1906–07 MPHL season

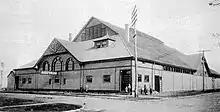
Exterior of wooden building with peaked roof and arched windows

Kenora would play and win the MPHL playoff against Brandon to successfully defend the Cup, winning a best-of-three series 2–0. Hall and Ross played for Brandon in the series, while Smith, Westwick and Whitcroft played for the Thistles. At the time of the series, the acting Stanley Cup trustee William Foran had already declared Smith and Westwick ineligible for the challenge series. After the series was over, the Manitoba League registered their disapproval over Mr. Foran's decision to exclude the players.